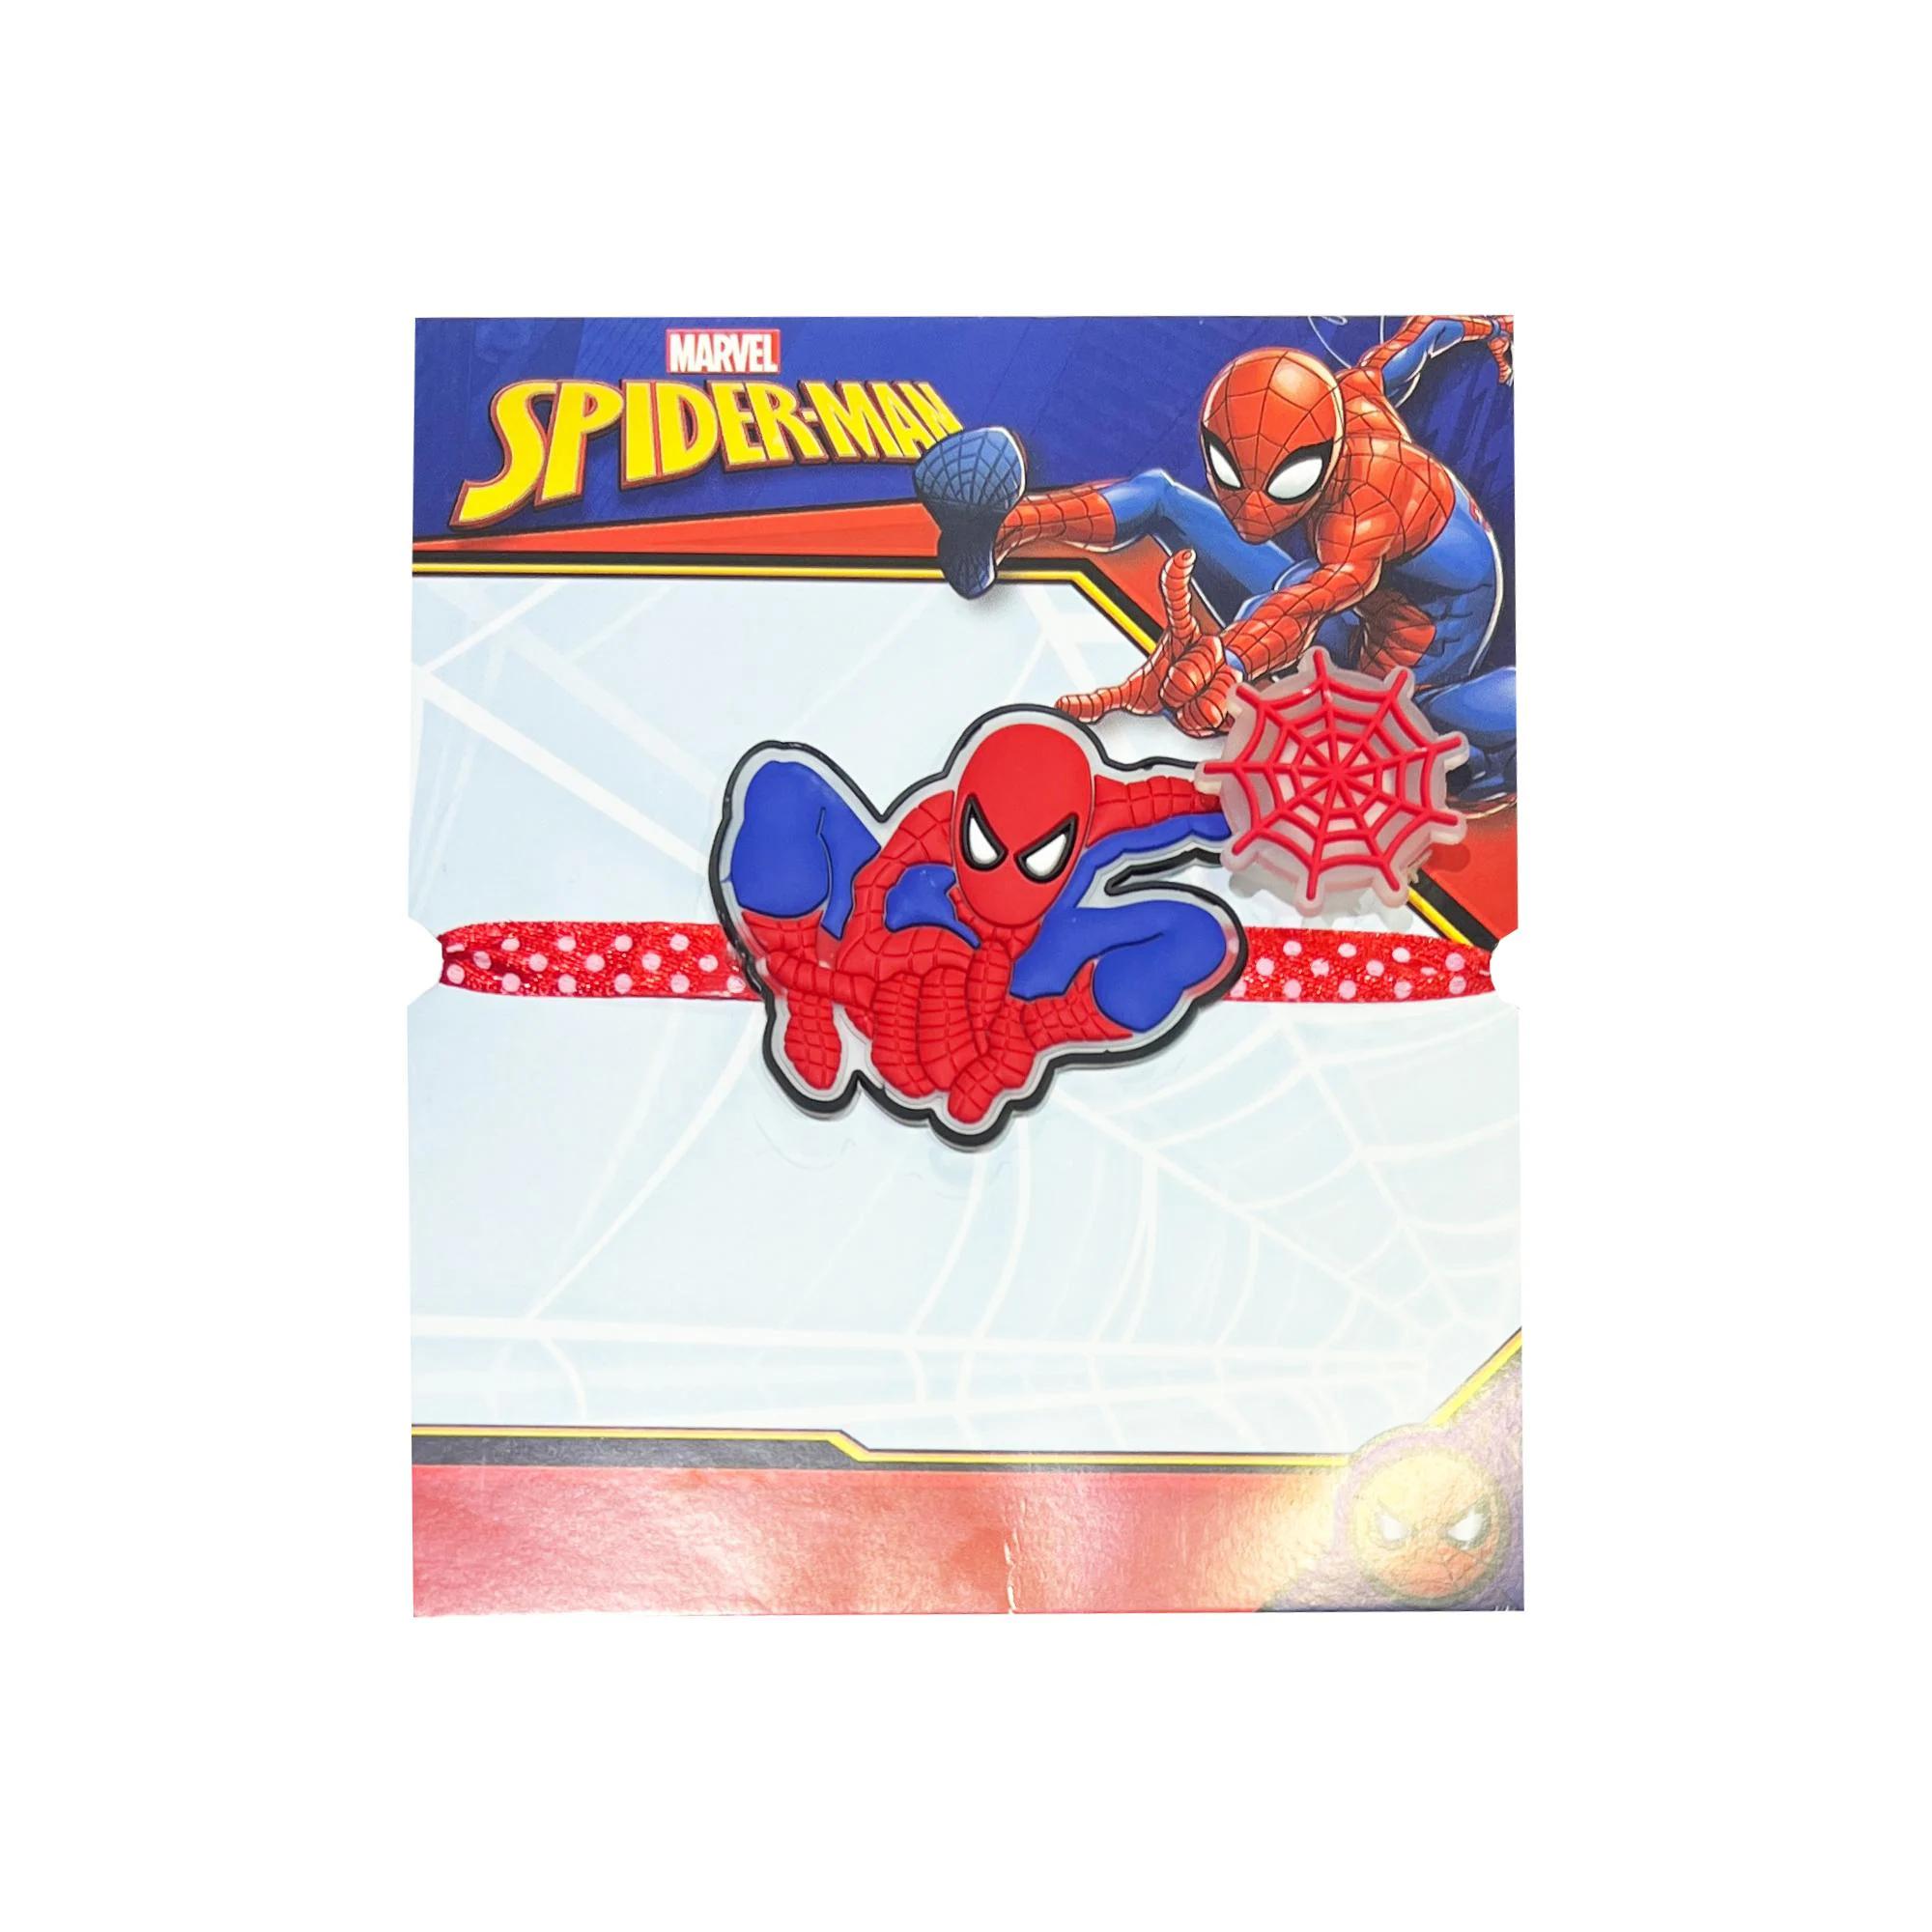
The Stone Aisle Rotating Spider-Man Rakhi for Kids - Fun and Festive Superhero Raksha Bandhan With Rotation Feature
Type: Rakhis
Brand: The Stone Aisle
Price: Rs. 199
 Celebrate Raksha Bandhan with a superhero flair using this exciting Rotating Spider-Man Rakhi! Designed specifically for the festive occasion, this Rakhi features a playful rotating Spider-Man that kids will love. The built-in LED light enhances the visual appeal by lighting up, creating a delightful and engaging experience for the young ones. The band is comfortable and adjustable, making it easy to wear for various wrist sizes. This Rakhi is not just a festive accessory but also a wonderful toy that children can play with, making the celebration of siblinghood even more memorable. Whether you're continuing a cherished tradition or starting a new one, this Spider-Man Rakhi is sure to bring joy and smiles to this special day.
Features: Dynamic Rotating Design: Features a unique rotating Spider-Man centerpiece that spins, adding a fun twist to traditional Rakhi celebrations.,Adjustable Band: Soft, adjustable band ensures a comfortable fit for all wrist sizes, perfect for kids and teens.,Durable Materials: Crafted with high-quality materials designed to last beyond the festive season, ensuring a cherished keepsake.,Perfect Gift for Raksha Bandhan: Celebrate the bond between siblings with this superhero-themed Rakhi that combines tradition with a modern superhero twist.